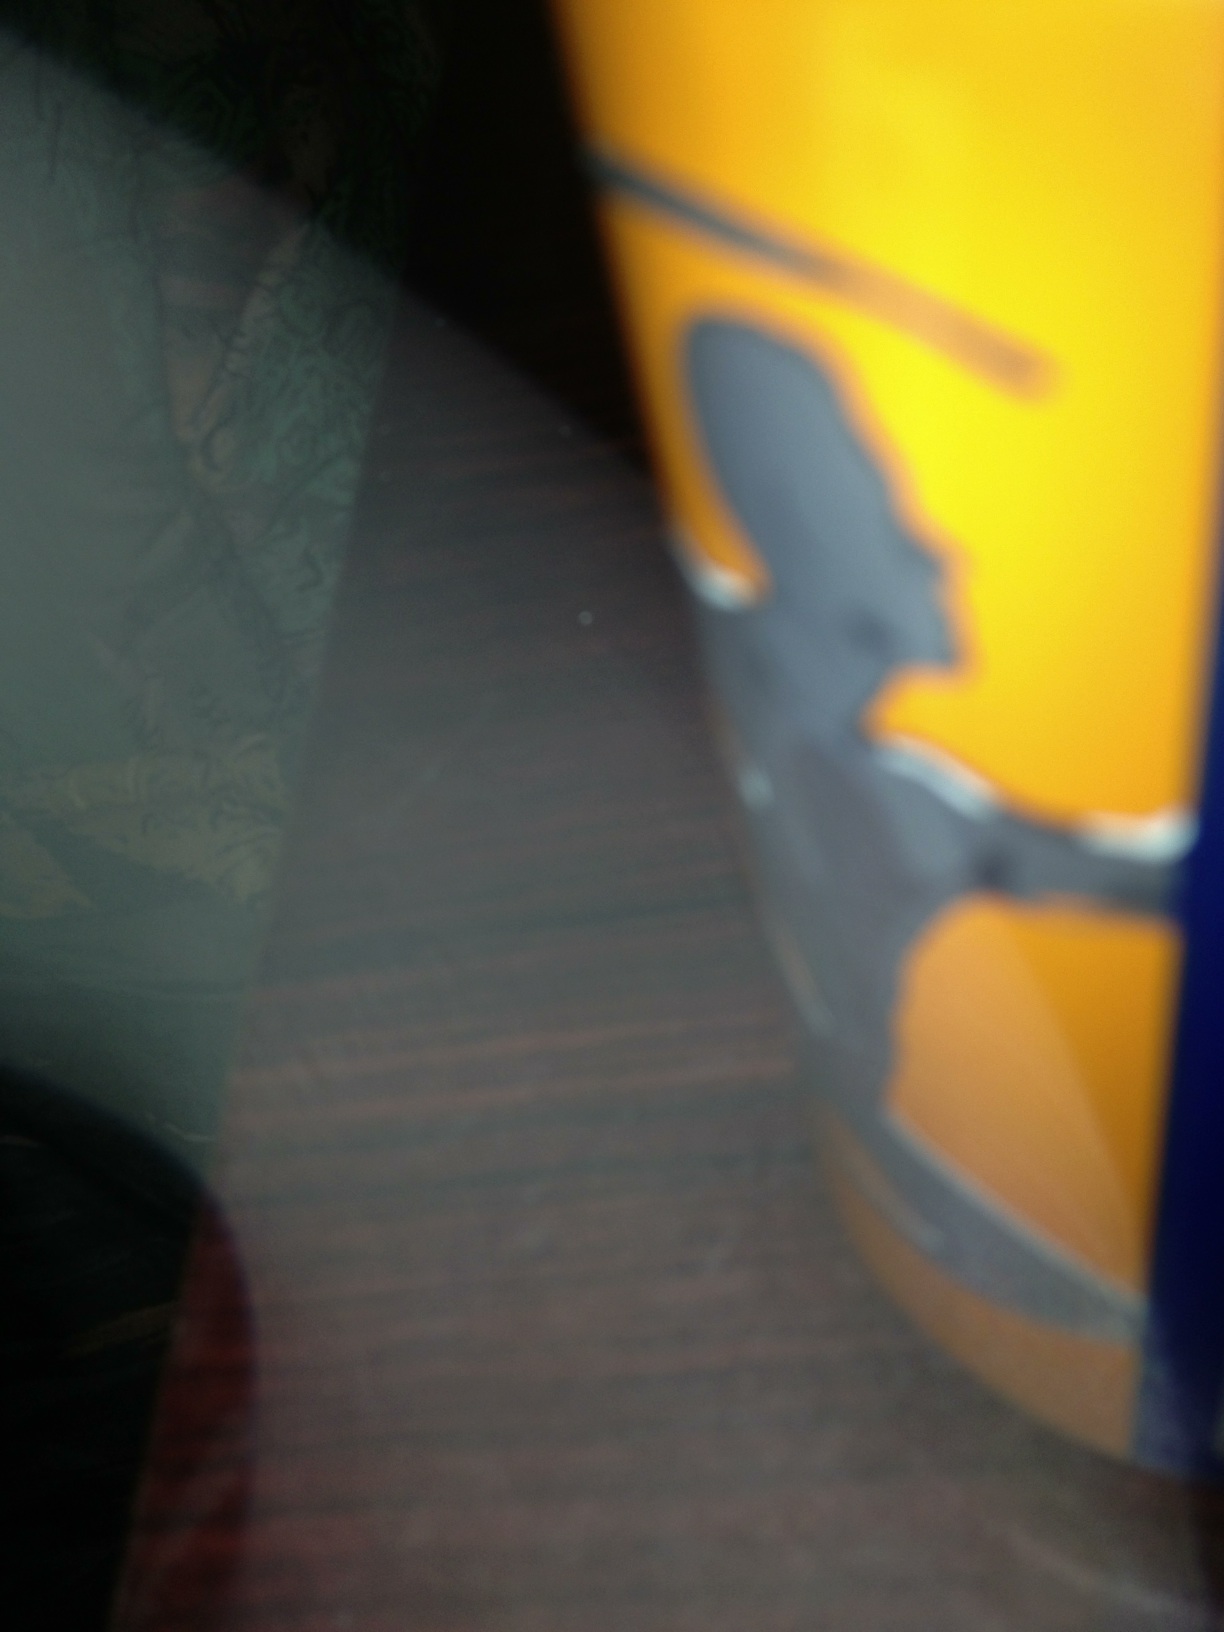Question: What's in this tin?
Answer: unanswerable